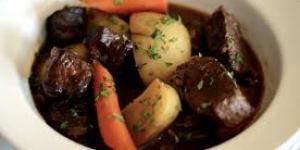
sepia estofada con patatas